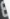
Number: 8